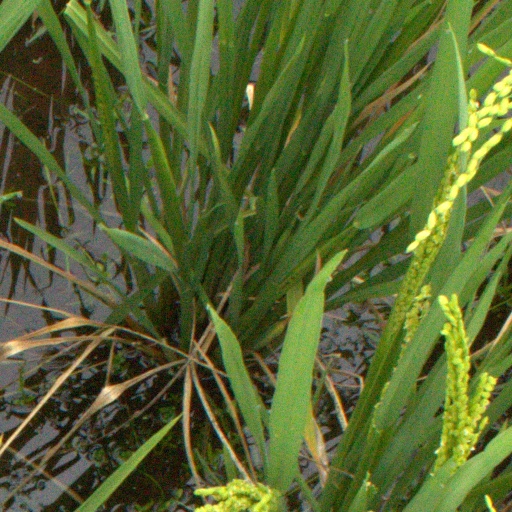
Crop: rice